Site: brandenburg
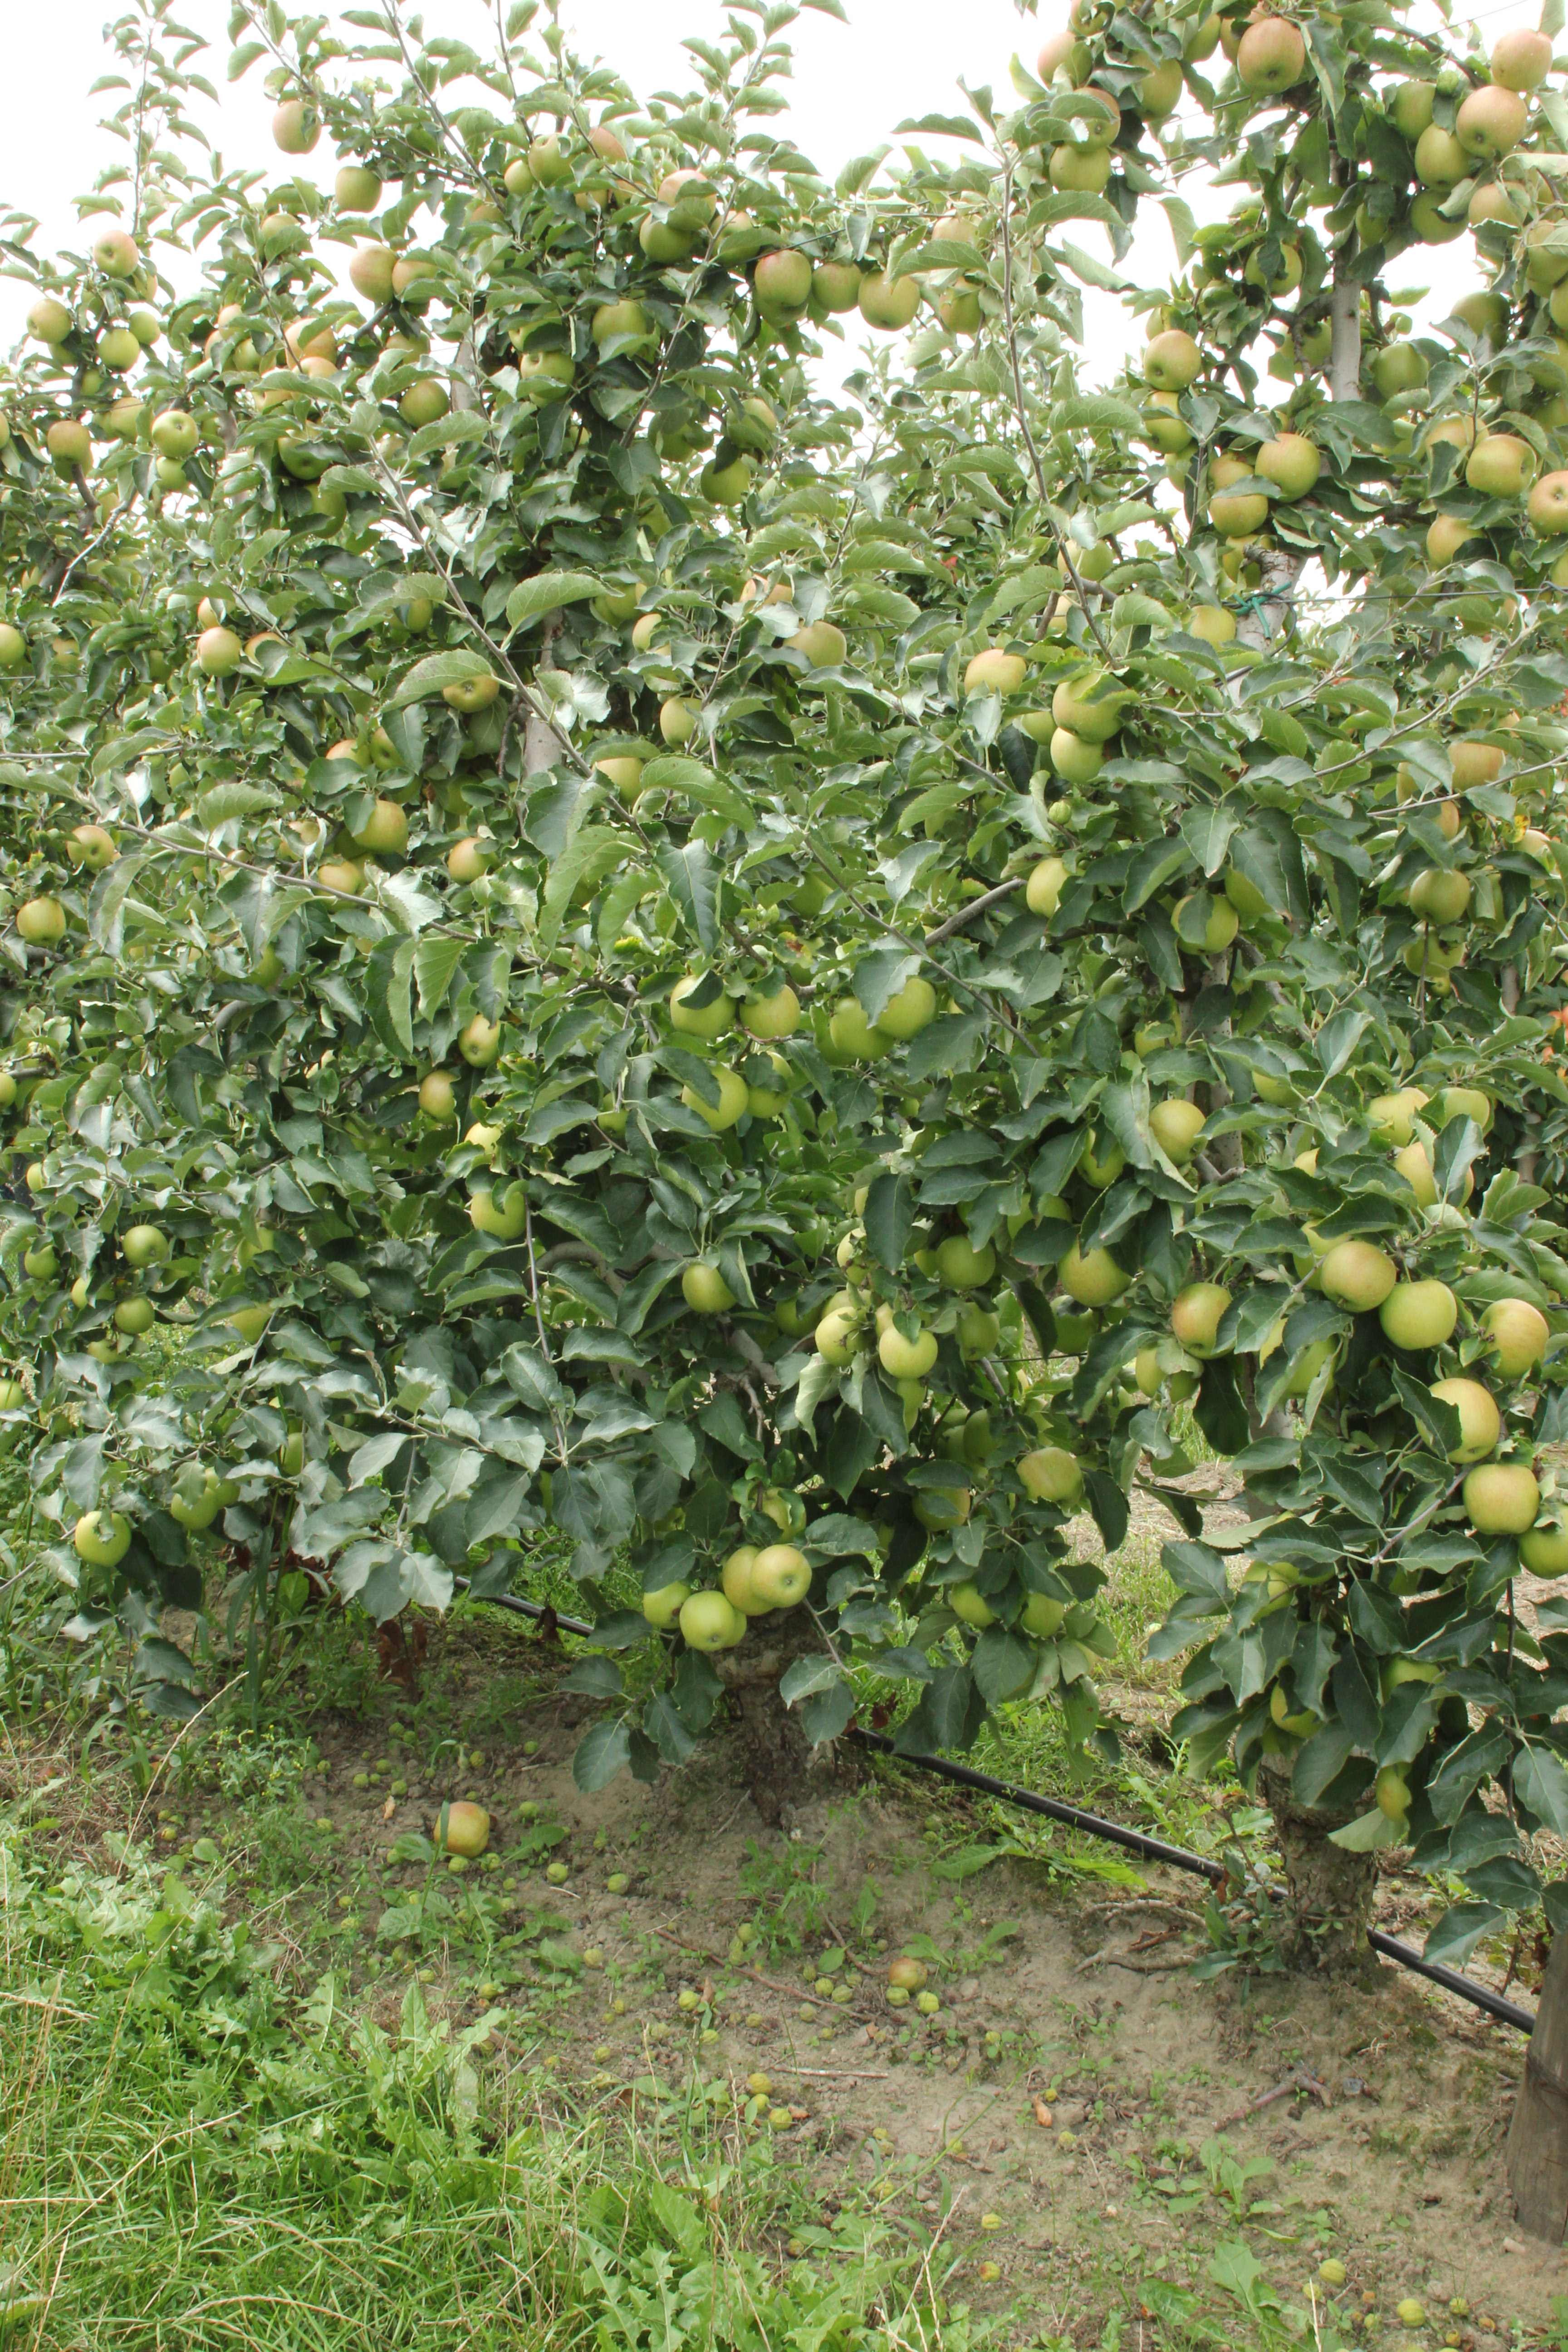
Growth stage (BBCH 87): Maturity of fruit and seed